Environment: real
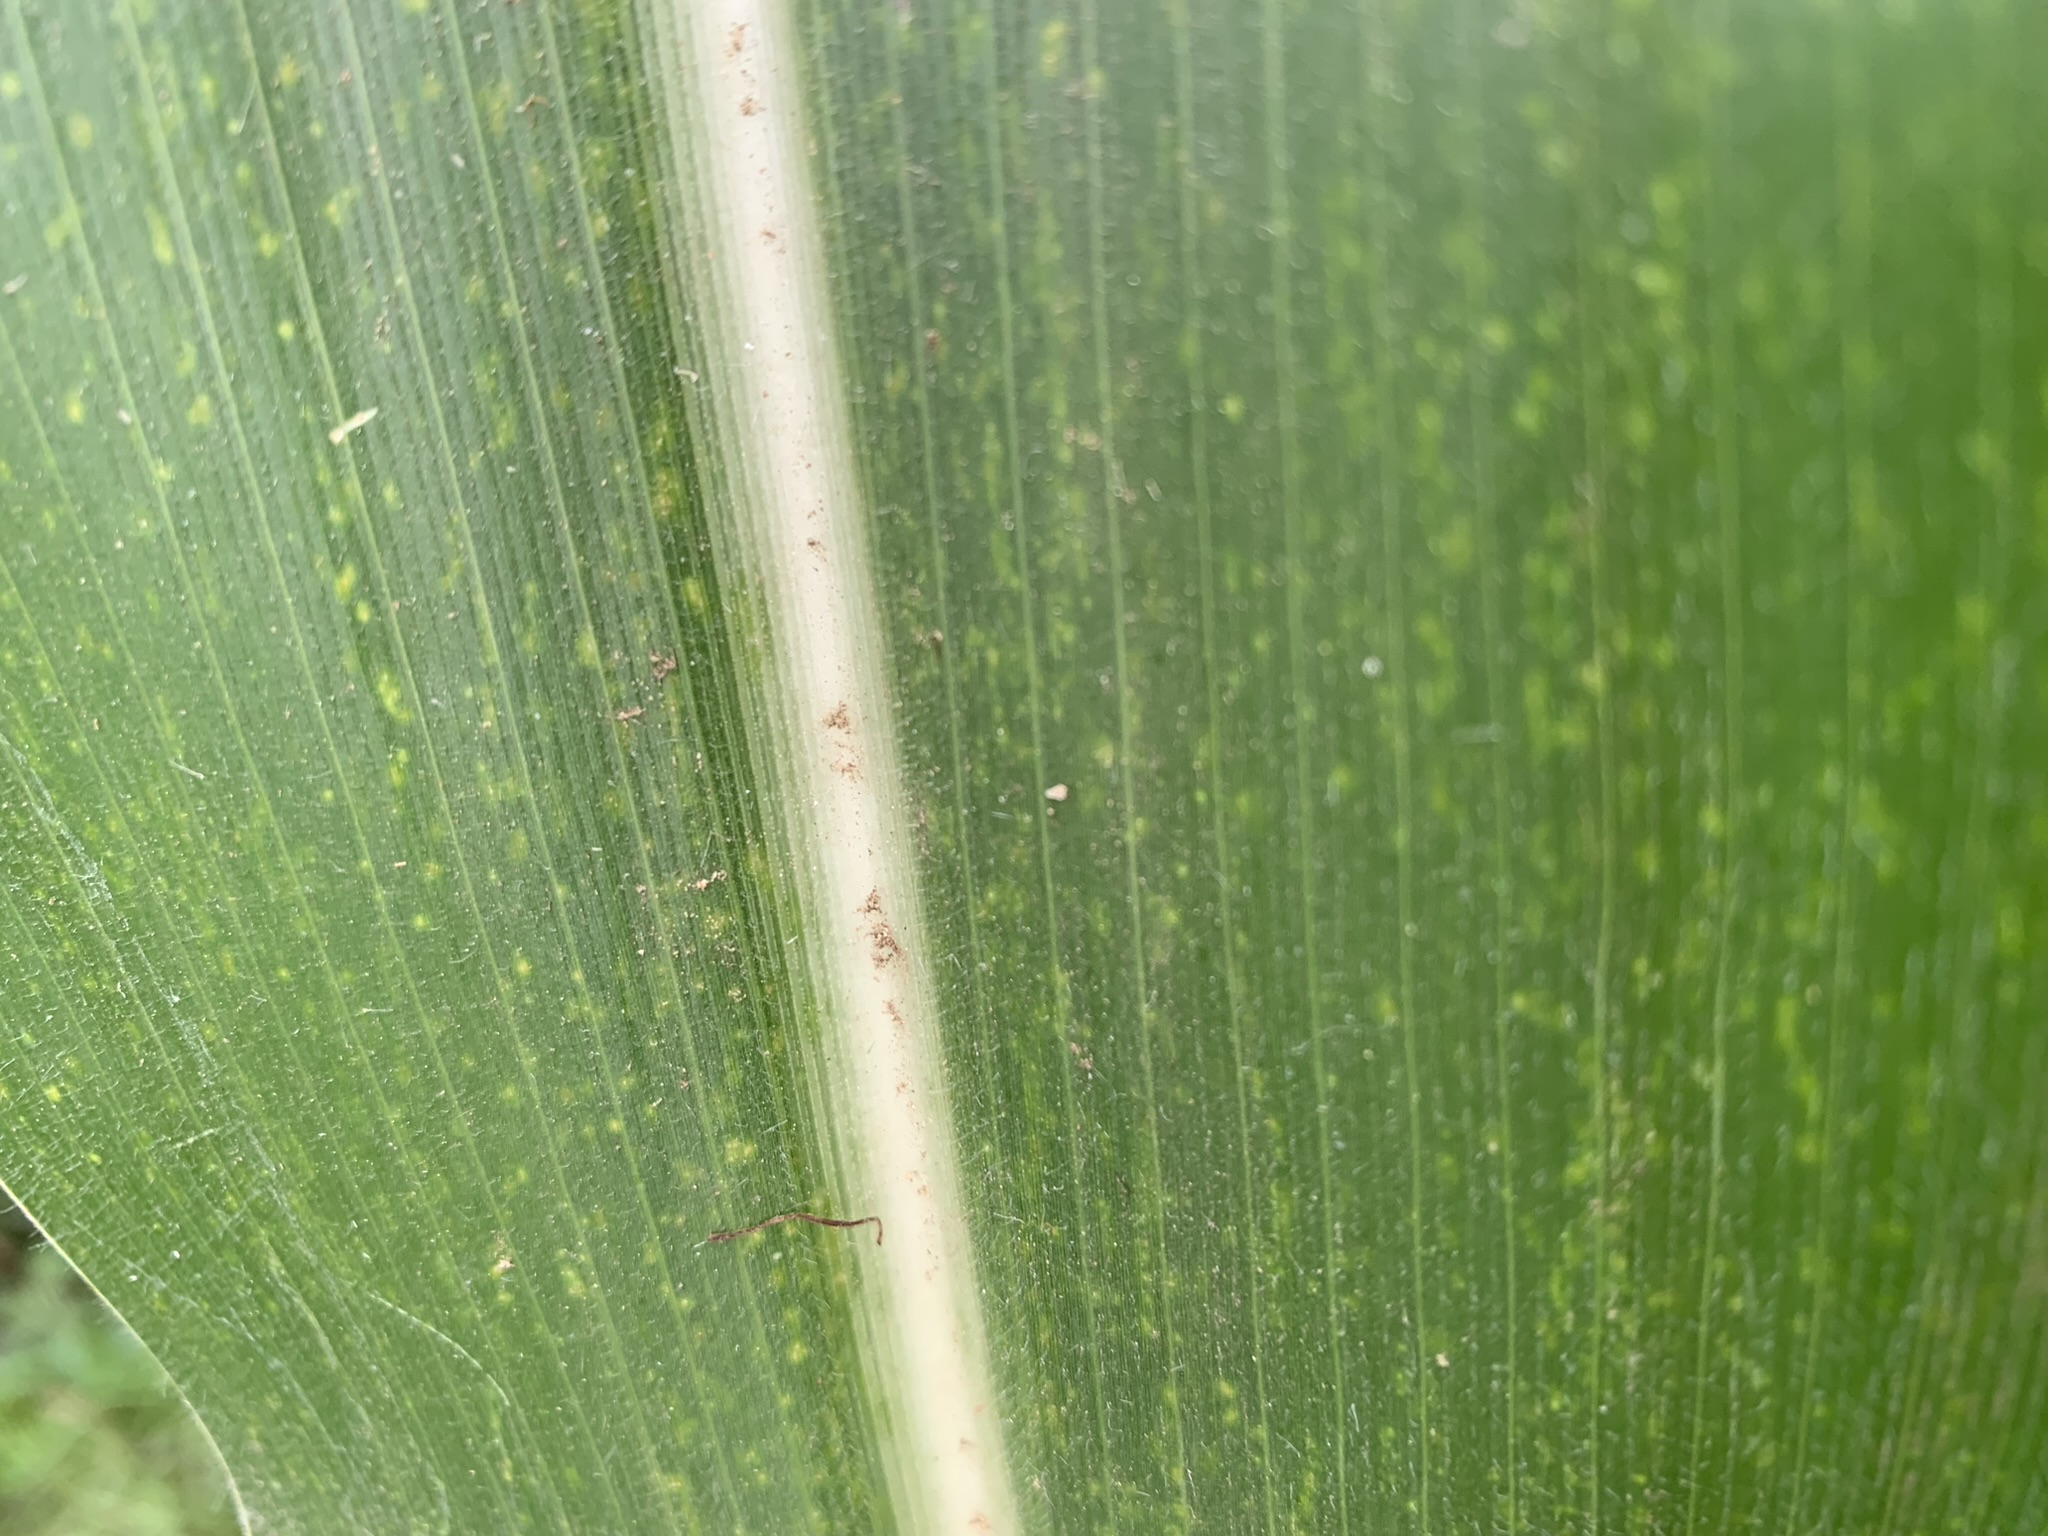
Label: lethal_necrosis